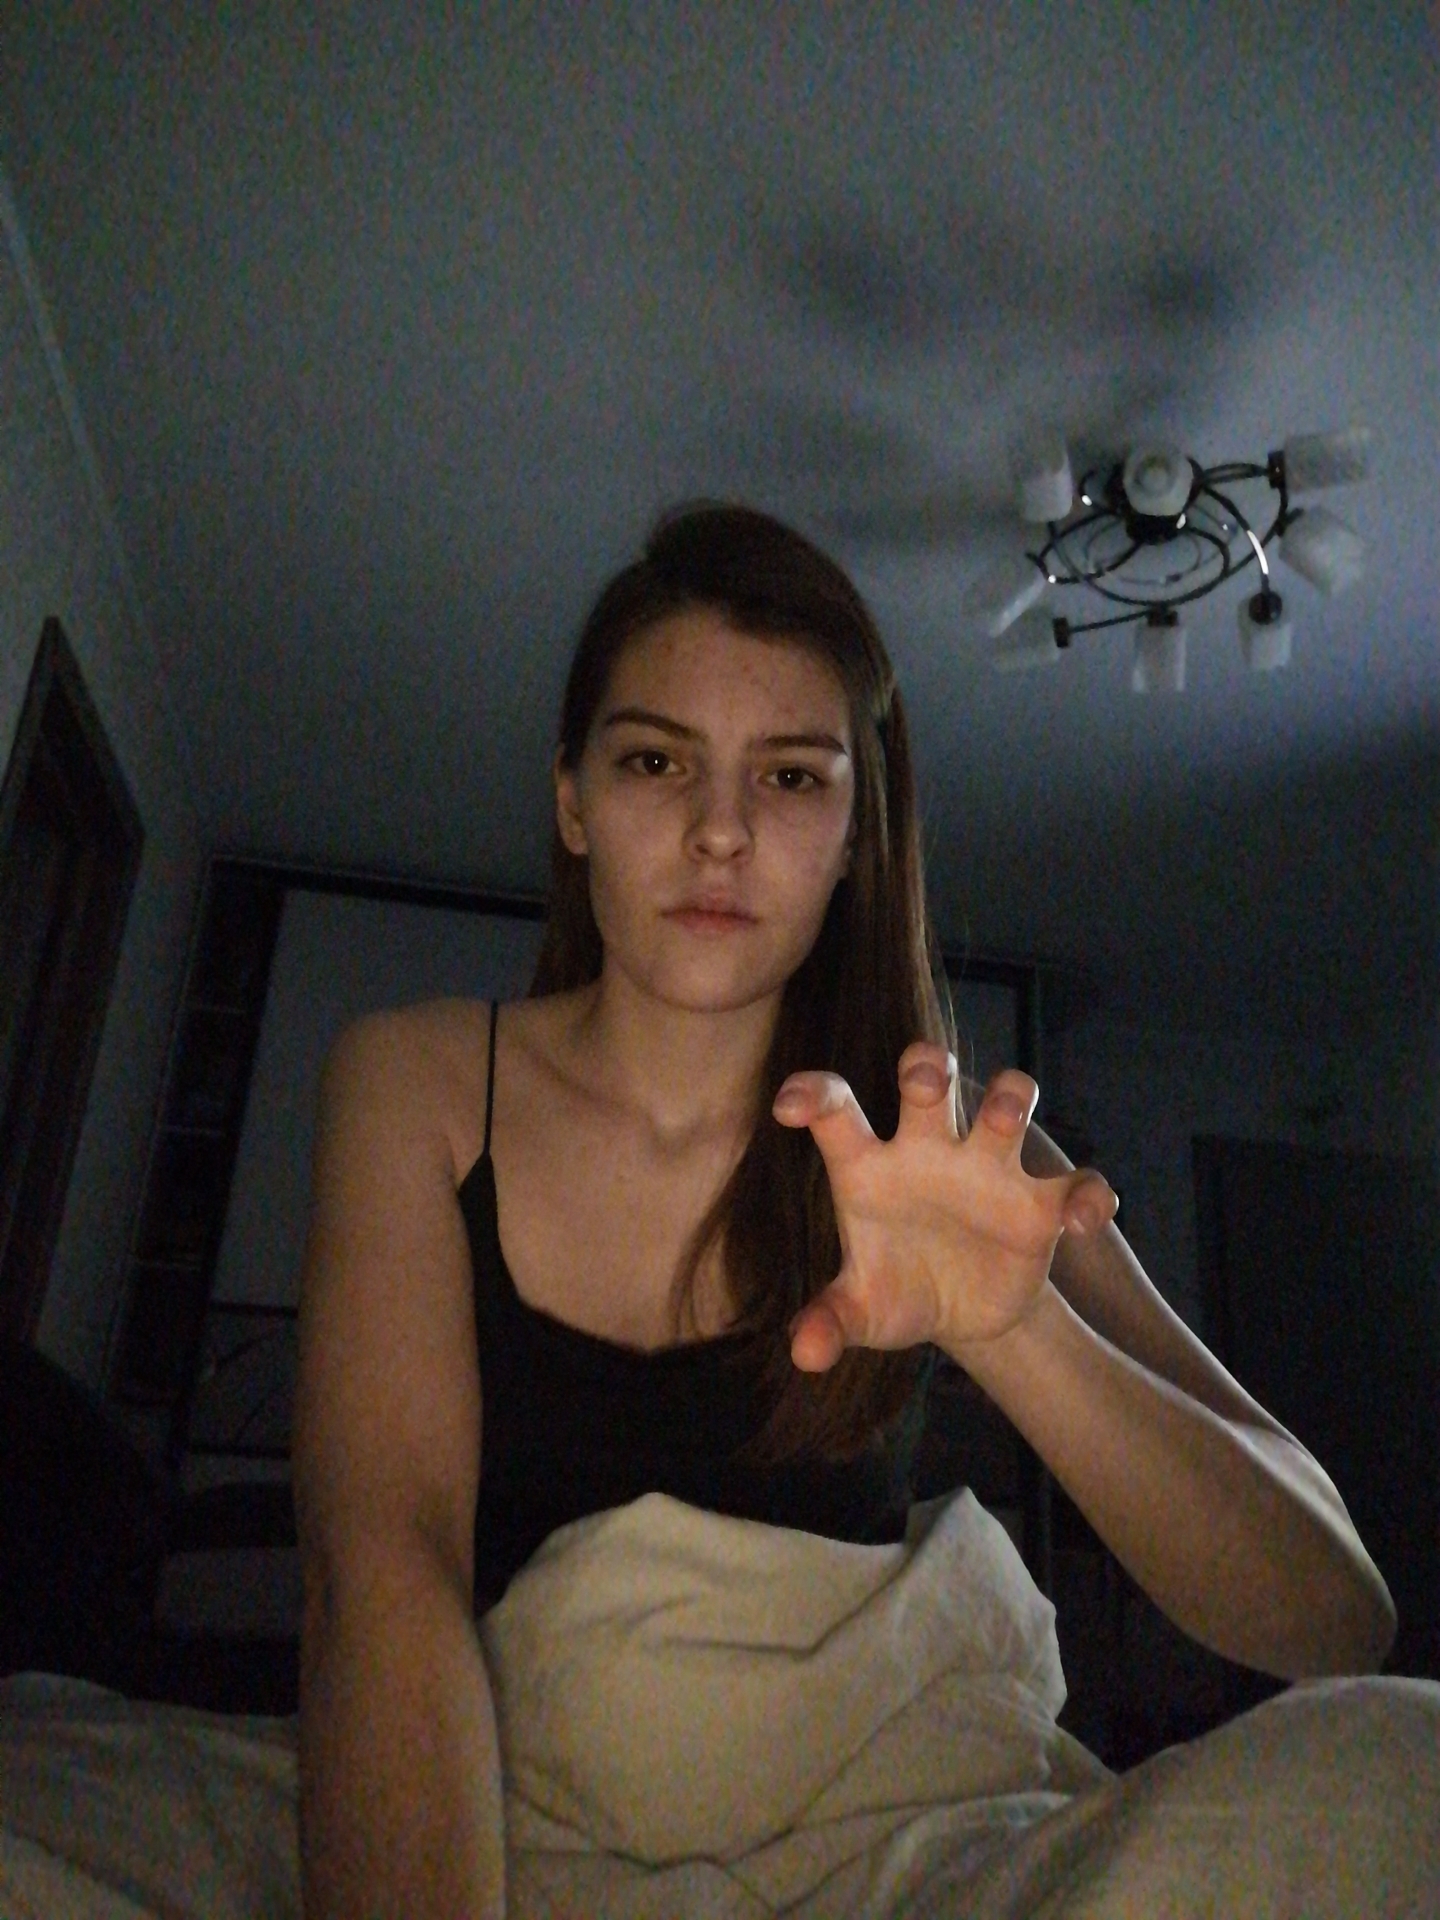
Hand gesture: grabbing